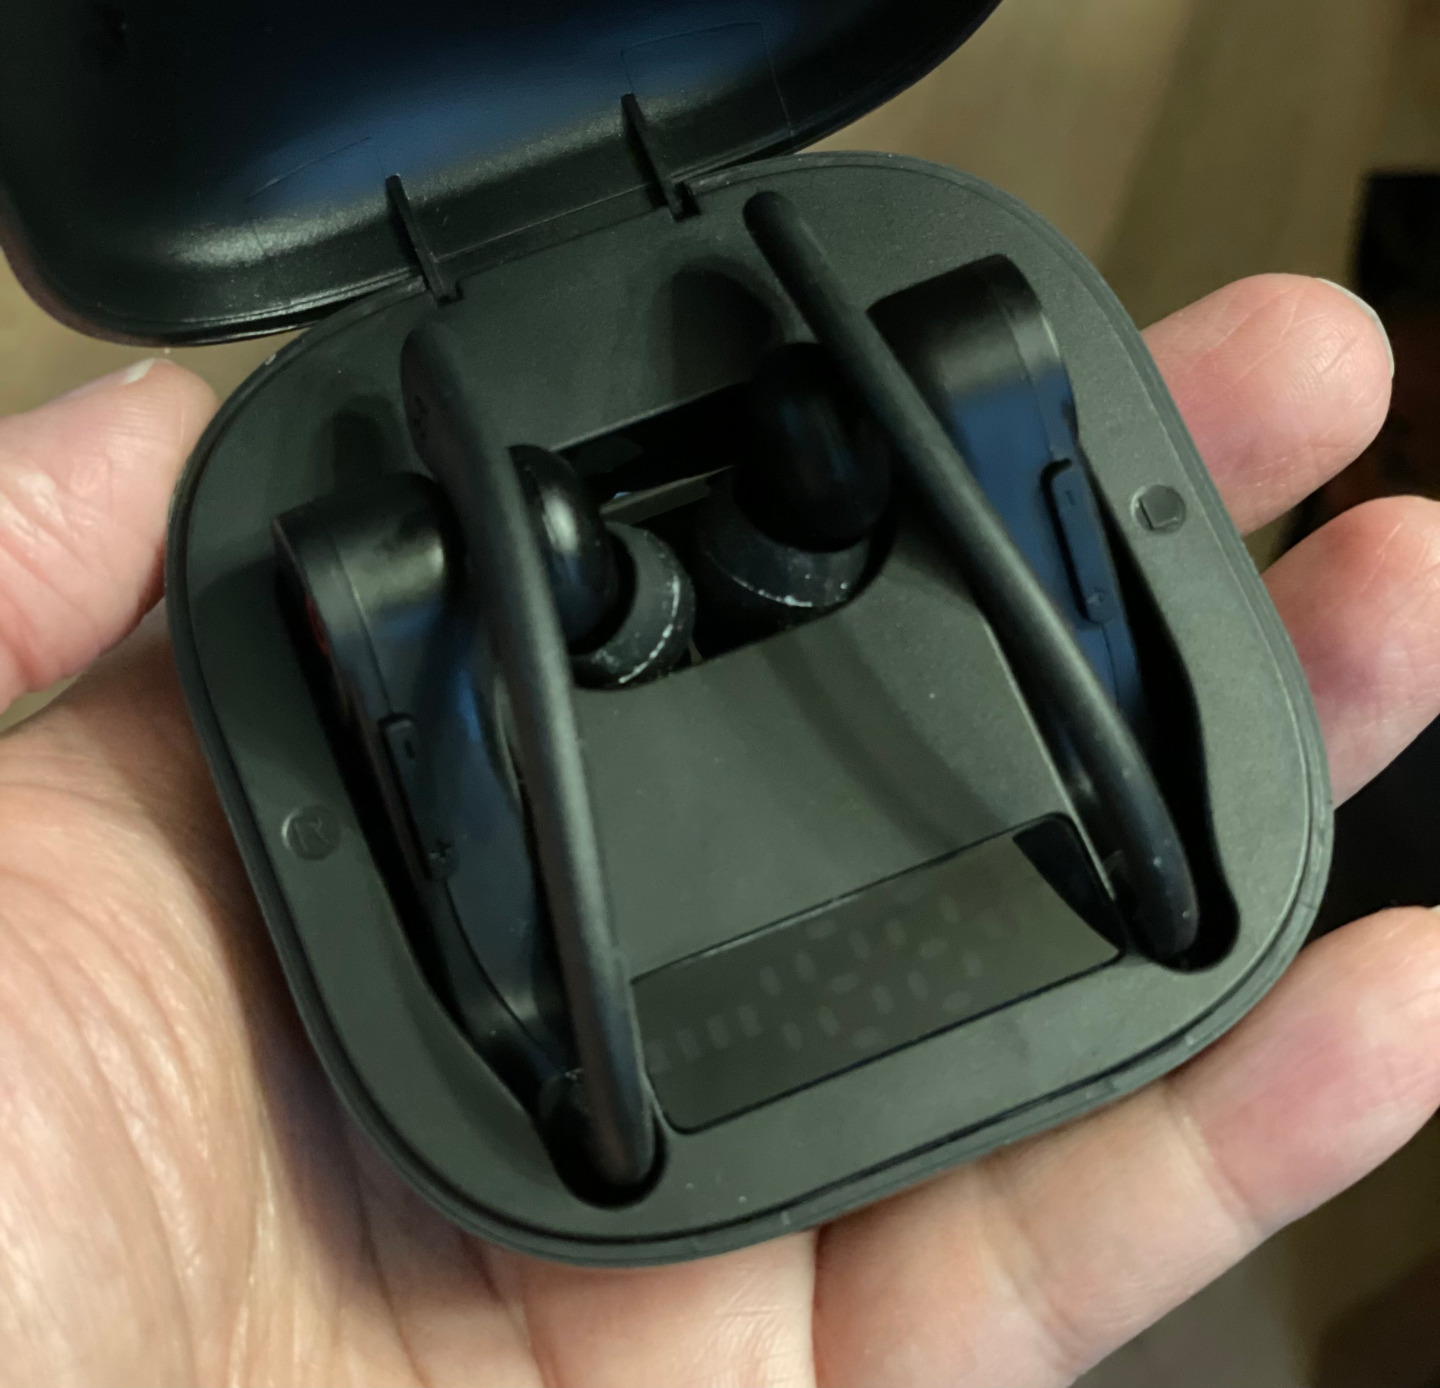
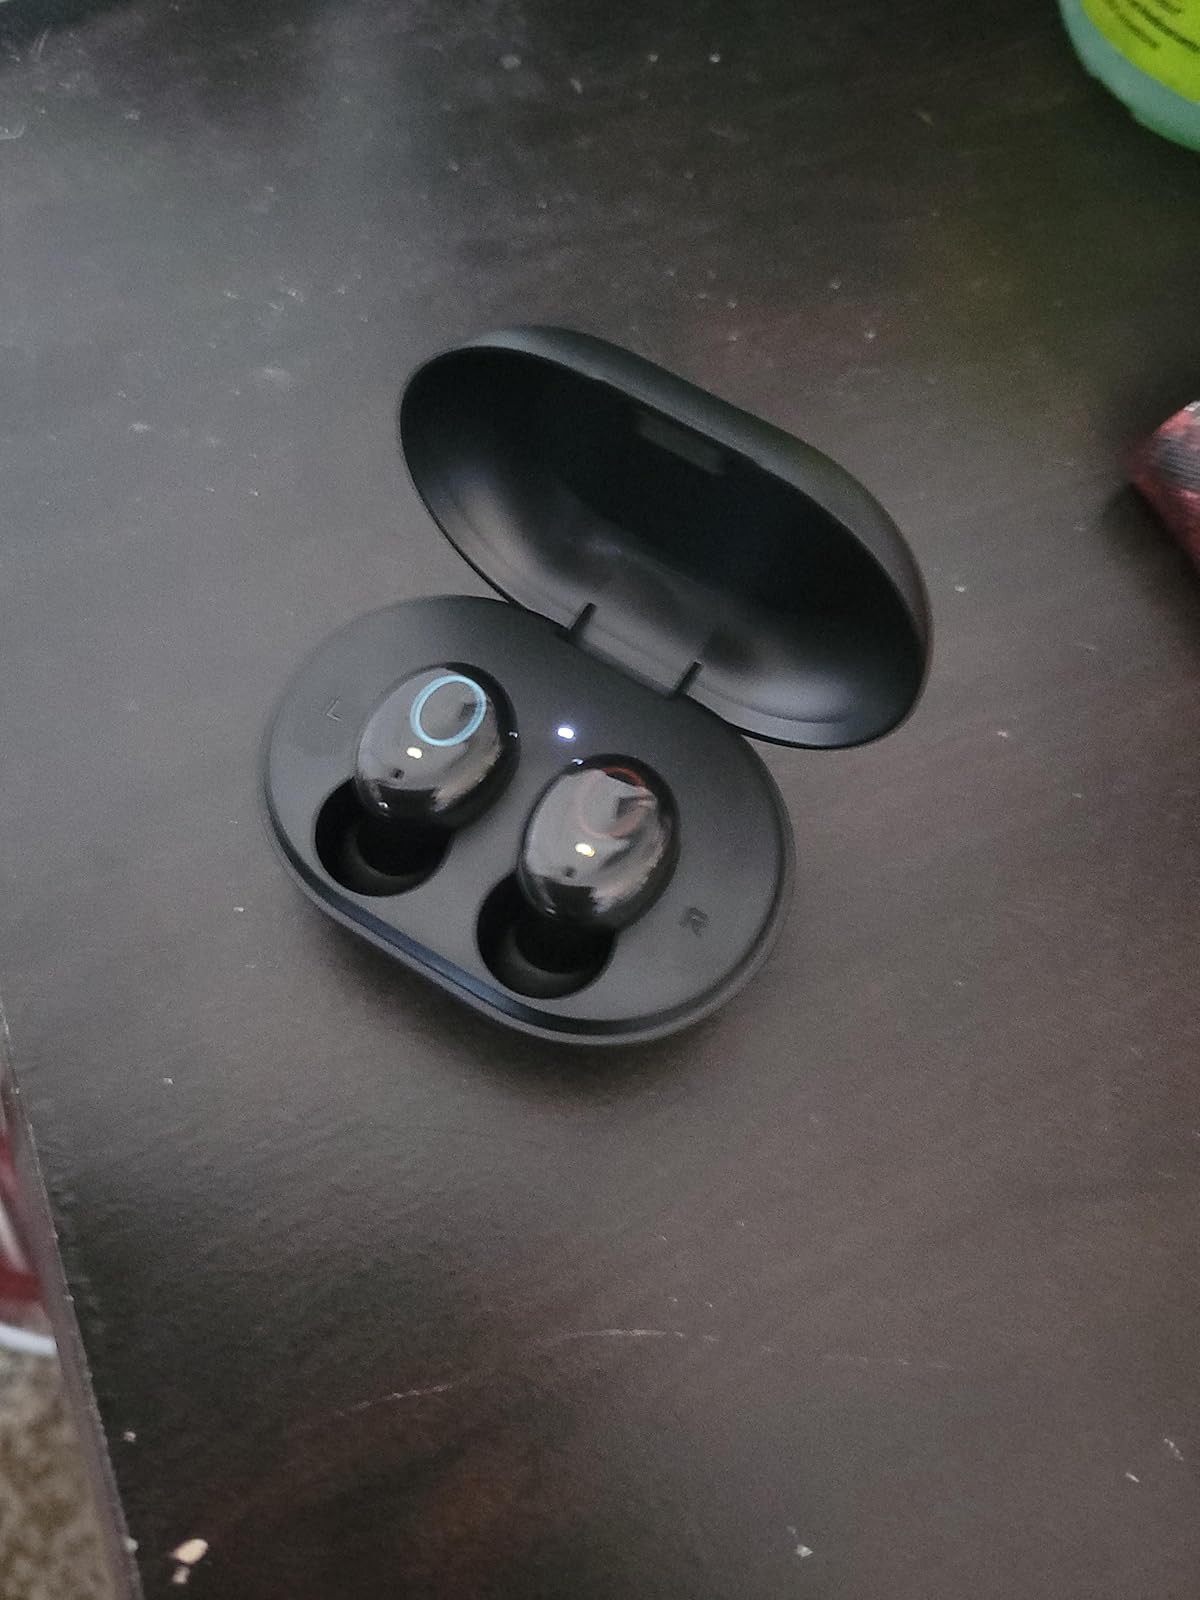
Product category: earbuds
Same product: no